Andrea Klambauer

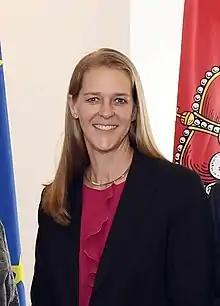
Klambauer in 2019

Andrea Klambauer (born 24 February 1977) is an Austrian politician of NEOS – The New Austria who has served as minister in the Salzburg state government since 2018. She is also federal deputy leader and state spokeswoman for NEOS.